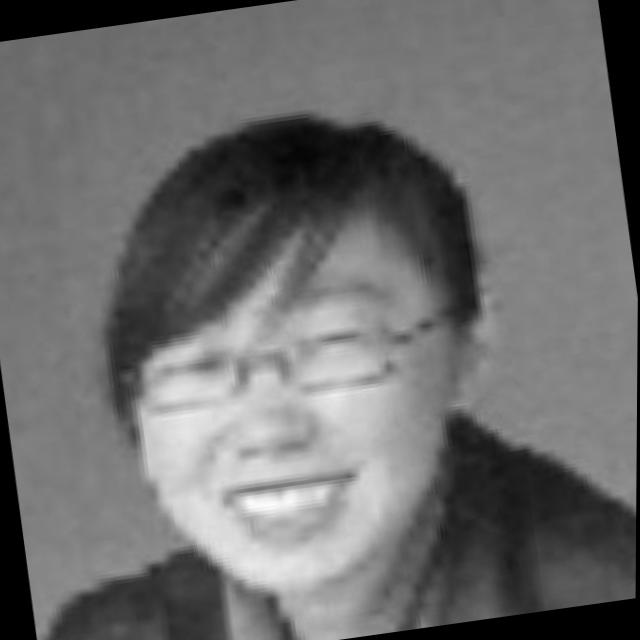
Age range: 21-44